Pawiak Prison Museum

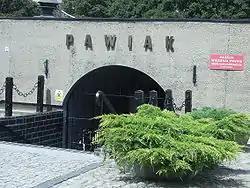

Muzeum Więzienia "Pawiak" (Museum of Pawiak Prison) is a museum in Warsaw, Poland, established in 1965. It shows the history of Pawiak Prison which was used during the German occupation between 1939 and 1944.